Katie Blair

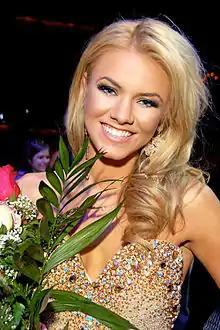
Blair in 2011

Katie Blair is an American beauty pageant titleholder who won Miss Teen USA 2006, becoming the first person from the state of Montana to win a major pageant title. At Miss California USA 2011 Blair was originally the first runner-up, but after the winner Alyssa Campanella won Miss USA 2011, she received the title on June 25.